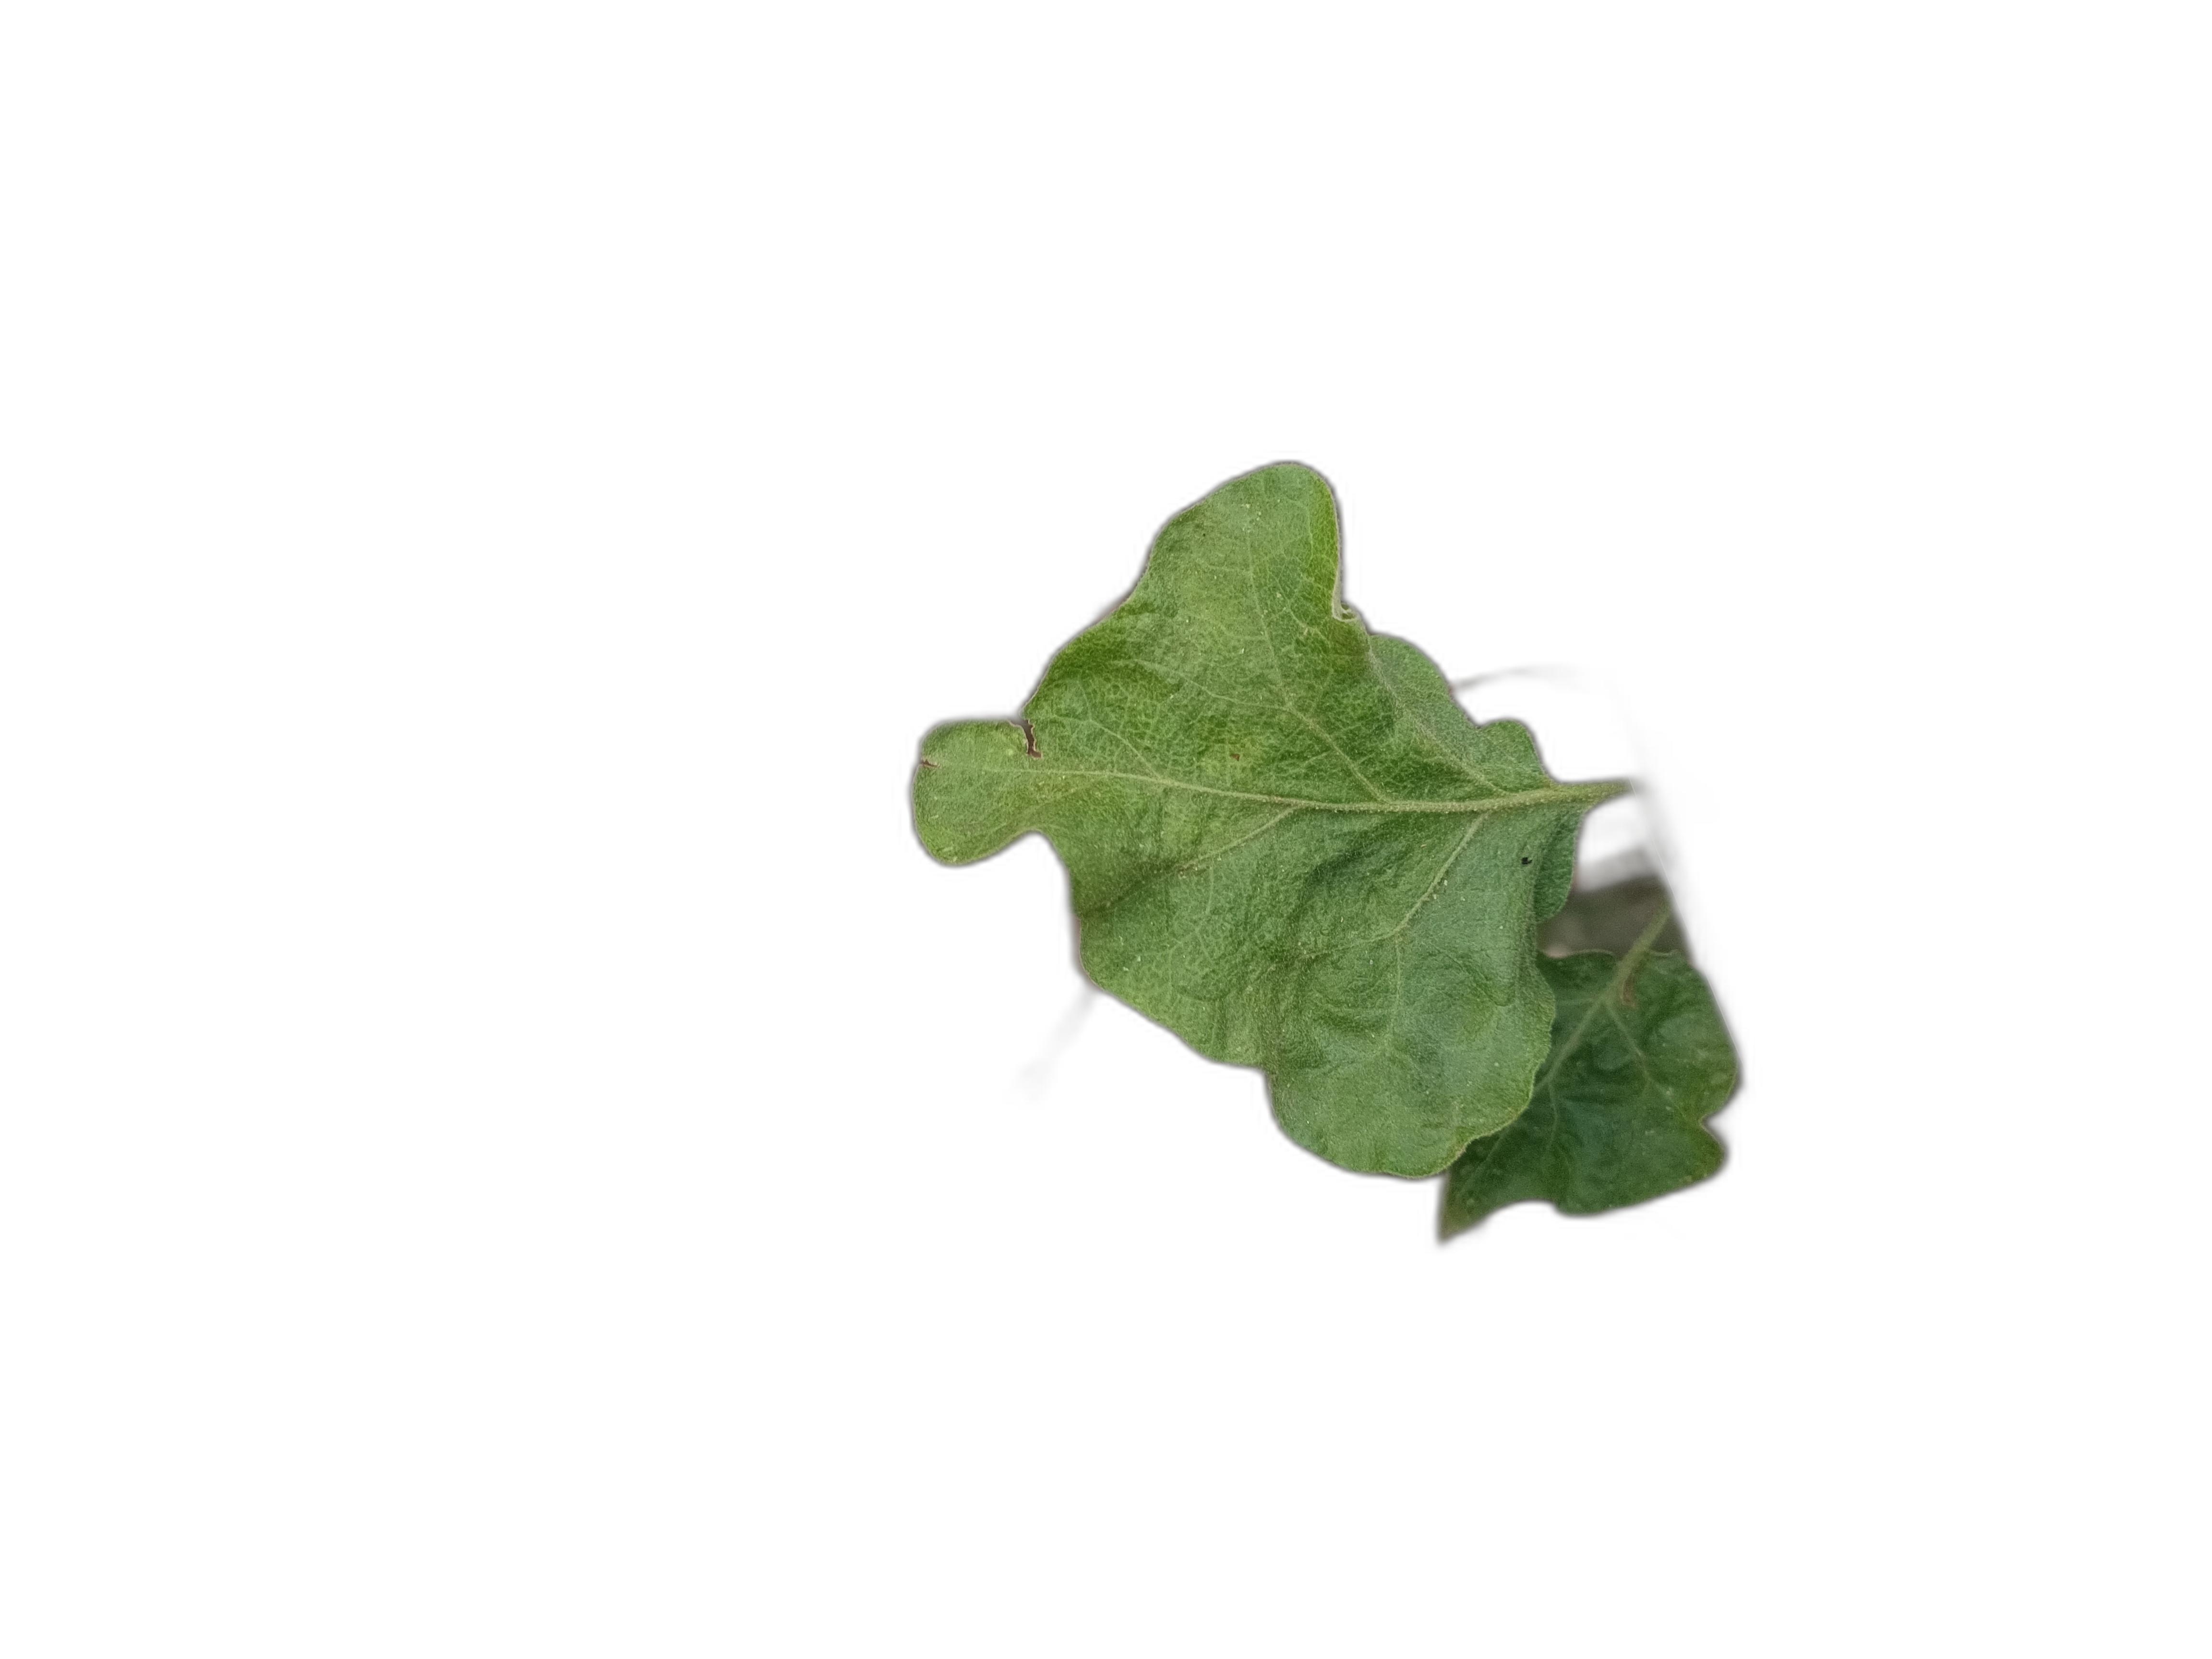
Label: Mosaic Virus Disease